Hemlock Creek (Fishing Creek tributary)

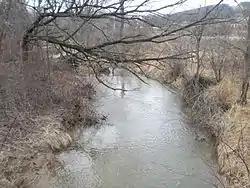
Frozen Run, a tributary of Hemlock Creek

Hemlock Creek's main tributaries are West Hemlock Creek and Frozen Run. West Hemlock Creek also has several unnamed tributaries. Frozen Run starts in western Hemlock Township and flows eastward through Frosty Valley to join Hemlock Creek in Buckhorn. West Hemlock Creek also starts in western Hemlock Township and joins the main stem in Buckhorn.